Global Chess Festival

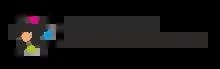
GCF logo

The festival is held every year on the second Saturday in October. Chess activities for adults and children include professional tournaments, simultaneous chess games, educational conferences, art shows and various programs for families. The festival's slogan is: "Chess Connects Us". A traditional simultaneous exhibition is held at the Budapest venue, with the sisters Judit and Sofia Polgar.